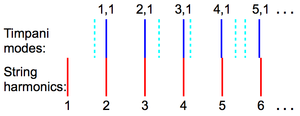
Il est dit qu'un son harmonique dispose d'une fondamentale manquante, d'une fondamentale supprimée voire d'une fondamentale fantôme lorsque ses harmoniques suggèrent une fréquence fondamentale, mais que le son ne dispose pas d'une composante à la fréquence fondamentale elle-même.